John Mark Three-Decker

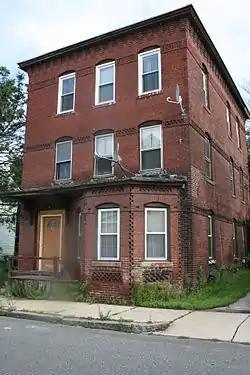

The John Mark Three-Decker is a historic triple decker in Worcester, Massachusetts. It is a rare example in the city of the form executed in brick. It was built in 1888 by John Mark, a mason who also lived in the building. The front door is sheltered by an overhang supported by heavy brackets, which extends over a first floor bay section to the doors right. There are bands of decorative brickwork between the floors.